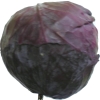
Label: red_cabbage